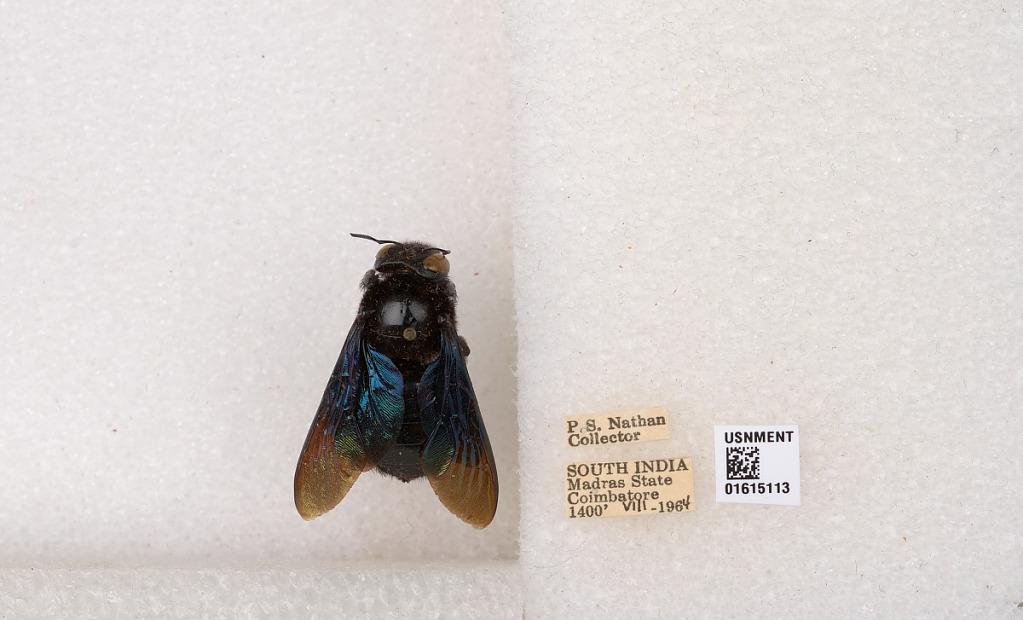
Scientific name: Xylocopa (Biluna) auripennis auripennis Lepeletier
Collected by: P. Nathan
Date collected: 1964-8-1
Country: India
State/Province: Tamil Nadu
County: Coimbatore
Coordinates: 10.9955, 76.9034